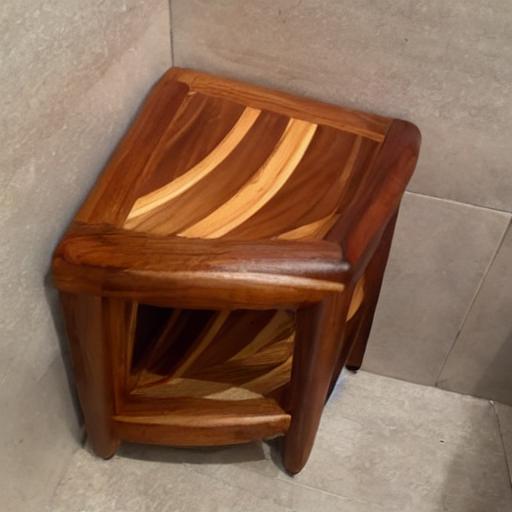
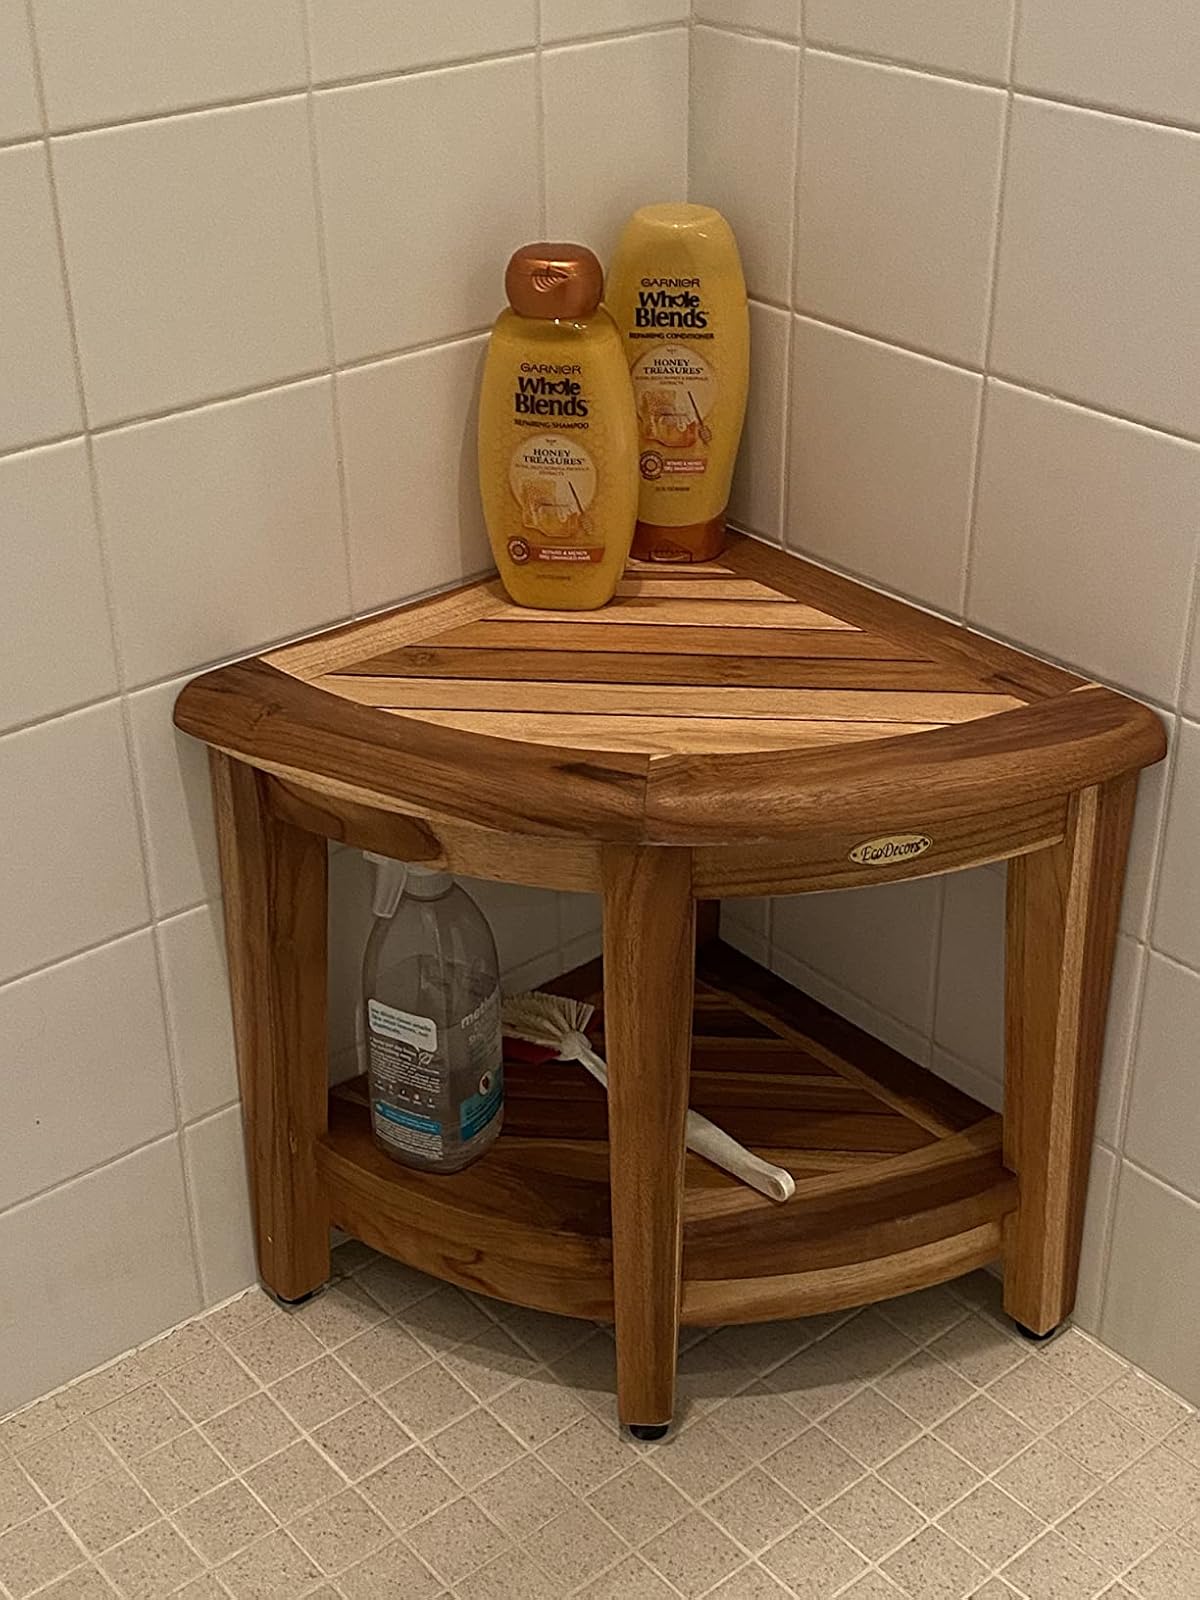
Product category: stool
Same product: no